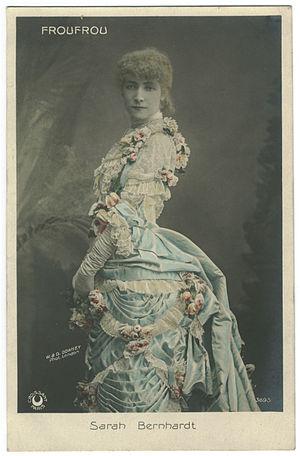
Sarah Bernhardt, Froufrou, 3695, Photo W. &amp
Sarah Bernhardt est une actrice française née entre les 22 et 25 octobre 1844 à Paris 5ᵉ et morte le 26 mars 1923 à Paris 17ᵉ. Elle est considérée comme une des plus importantes actrices françaises du XIXᵉ siècle et du début du XXᵉ siècle.